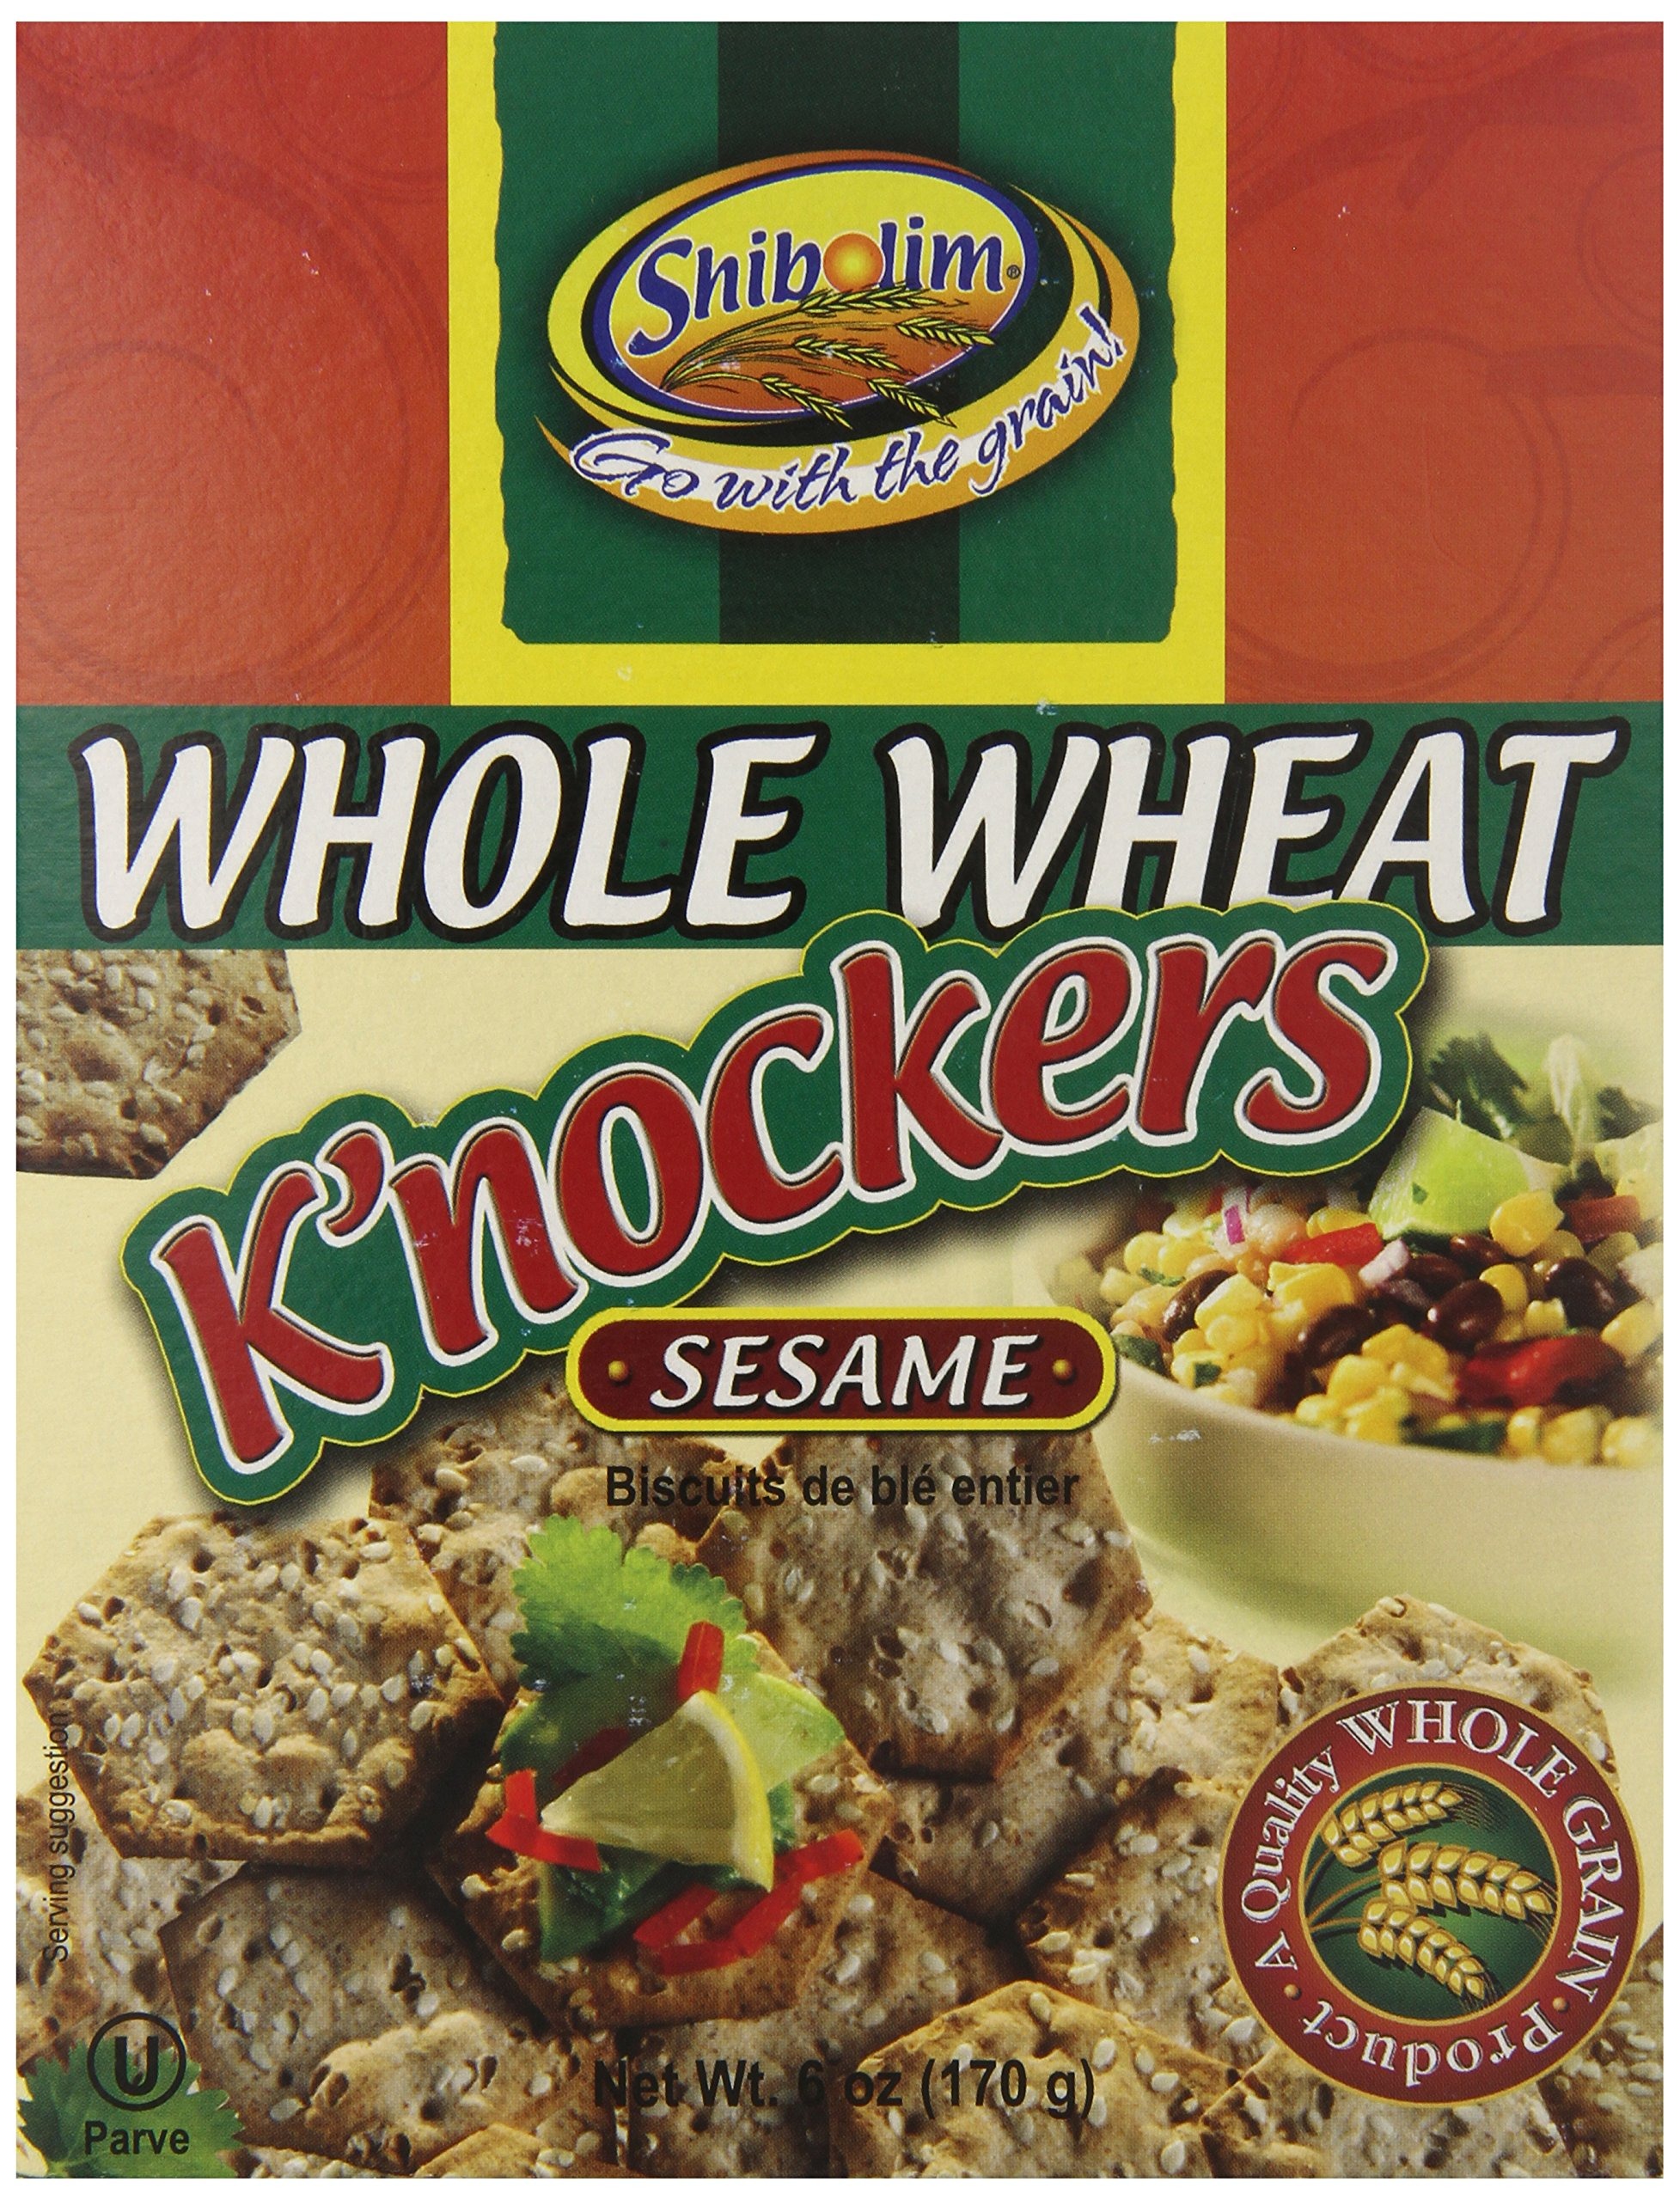
Item Name: Shibolim Knocker Whole Wheat Sesame, 6 Ounce (Pack of 12)
Bullet Point: Pack of twelve, 6 ounce (Total of 72 ounce)
Value: 72.0
Unit: Ounce

Price: 3.66